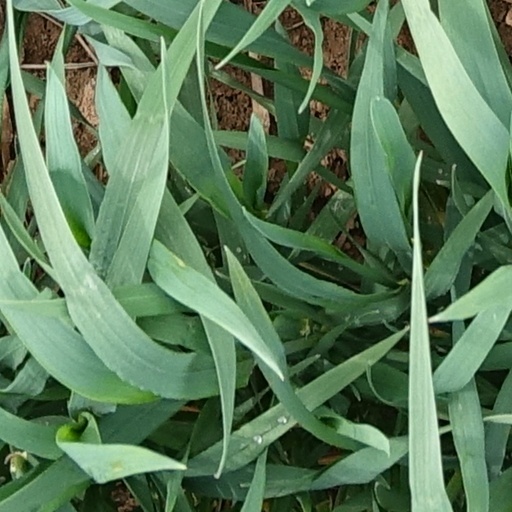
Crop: wheat